Fal-Car

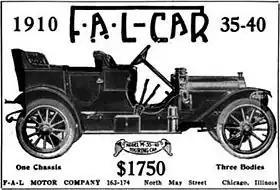
1910 FAL-Car advertisement

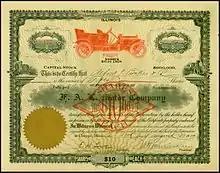
Share of the FAL Motor Company, issued August 11 1910

The Fal-Car, originally known as A Car Without A Name, was an American automobile manufactured from 1909 until 1914 by a company that identified itself in advertisements only as "Department C, 19 North May Street, Chicago". The address had previously been the location where the Reliable-Dayton automobile had been built. It was advertised as "trim, classy, speedy and efficient".